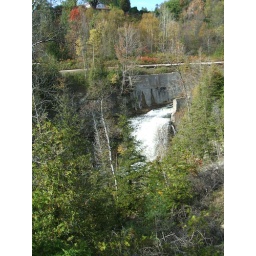
I don't know why the riverbed above the fall is walled like that. The house above the fall has twenty-four hour white noise.